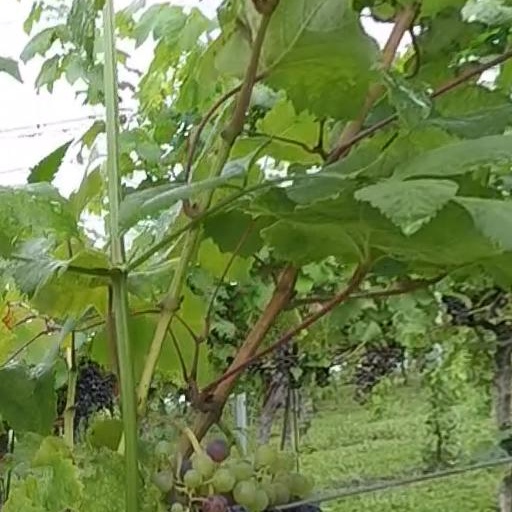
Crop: grape